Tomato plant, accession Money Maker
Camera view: horizontal (90 deg, fisheye); turntable rotation: 210 degrees
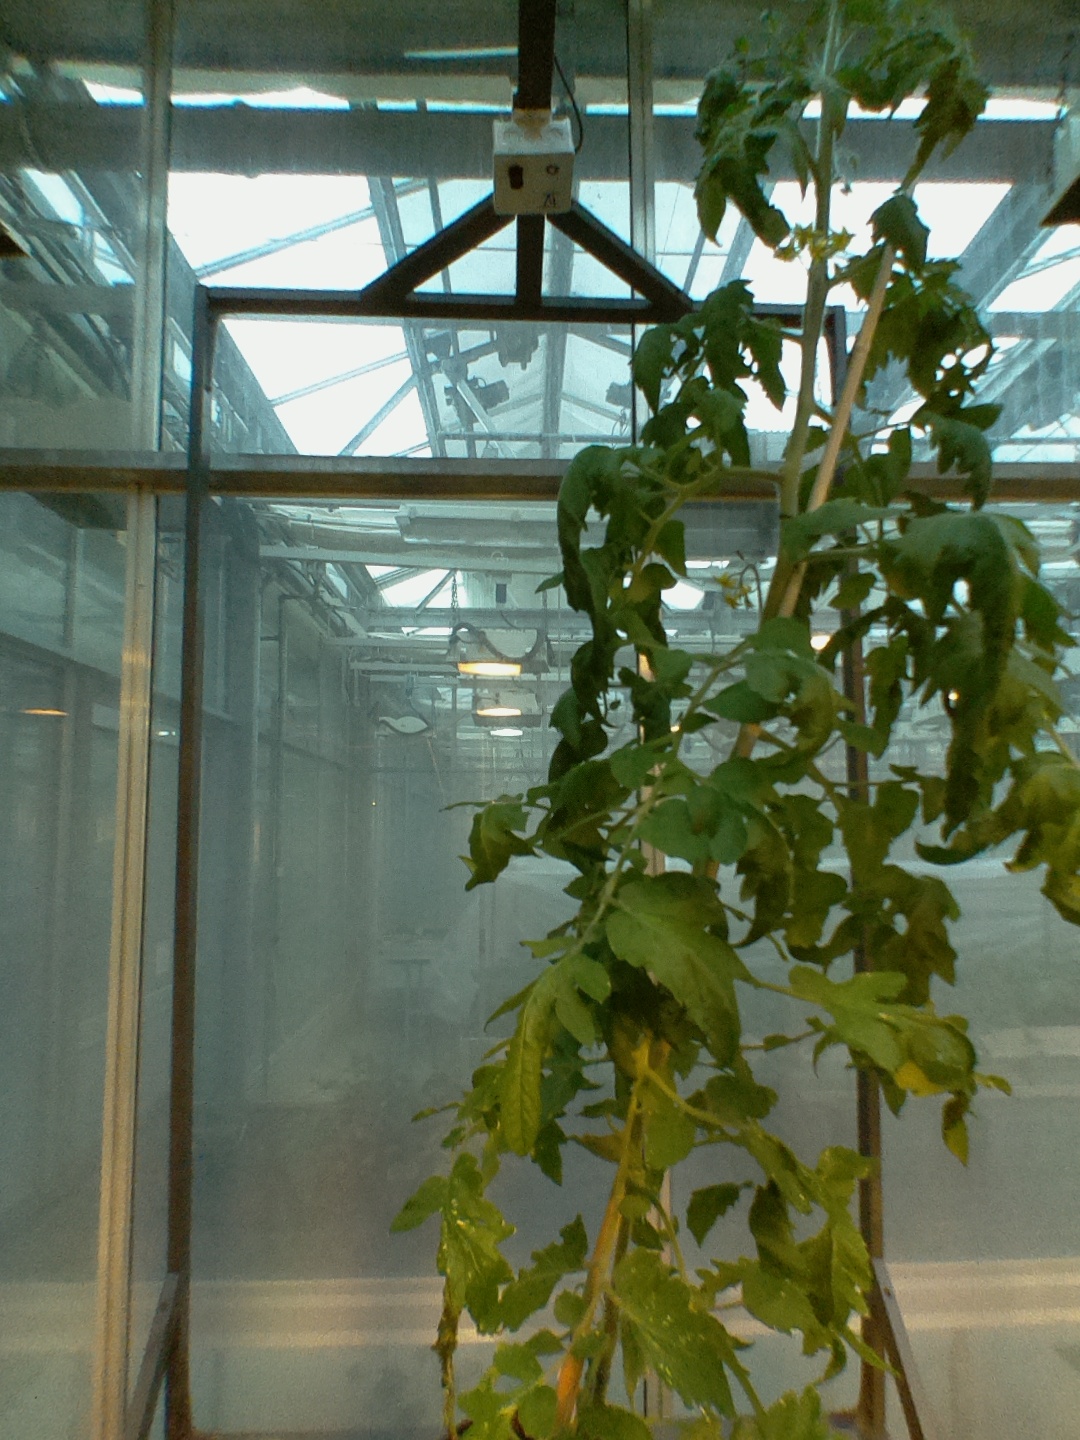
BBCH growth stage 69: End of flowering, 90%-100% of flowers open, more petals falling